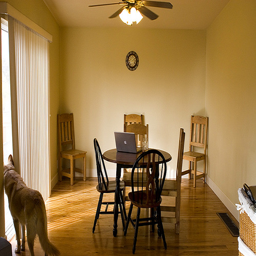
A dog looking out a window next to table with laptop.
A dog standing next to a window and a table with chairs.
A dog looking through the blinds in a dining room
A dining room area with a round table and various unmatched chairs, and a dog looking out the sliding glass door.
Large dog looking out from behind window blinds in simply decorated room.